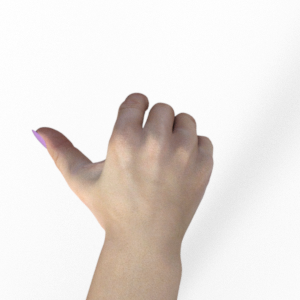
Label: rock